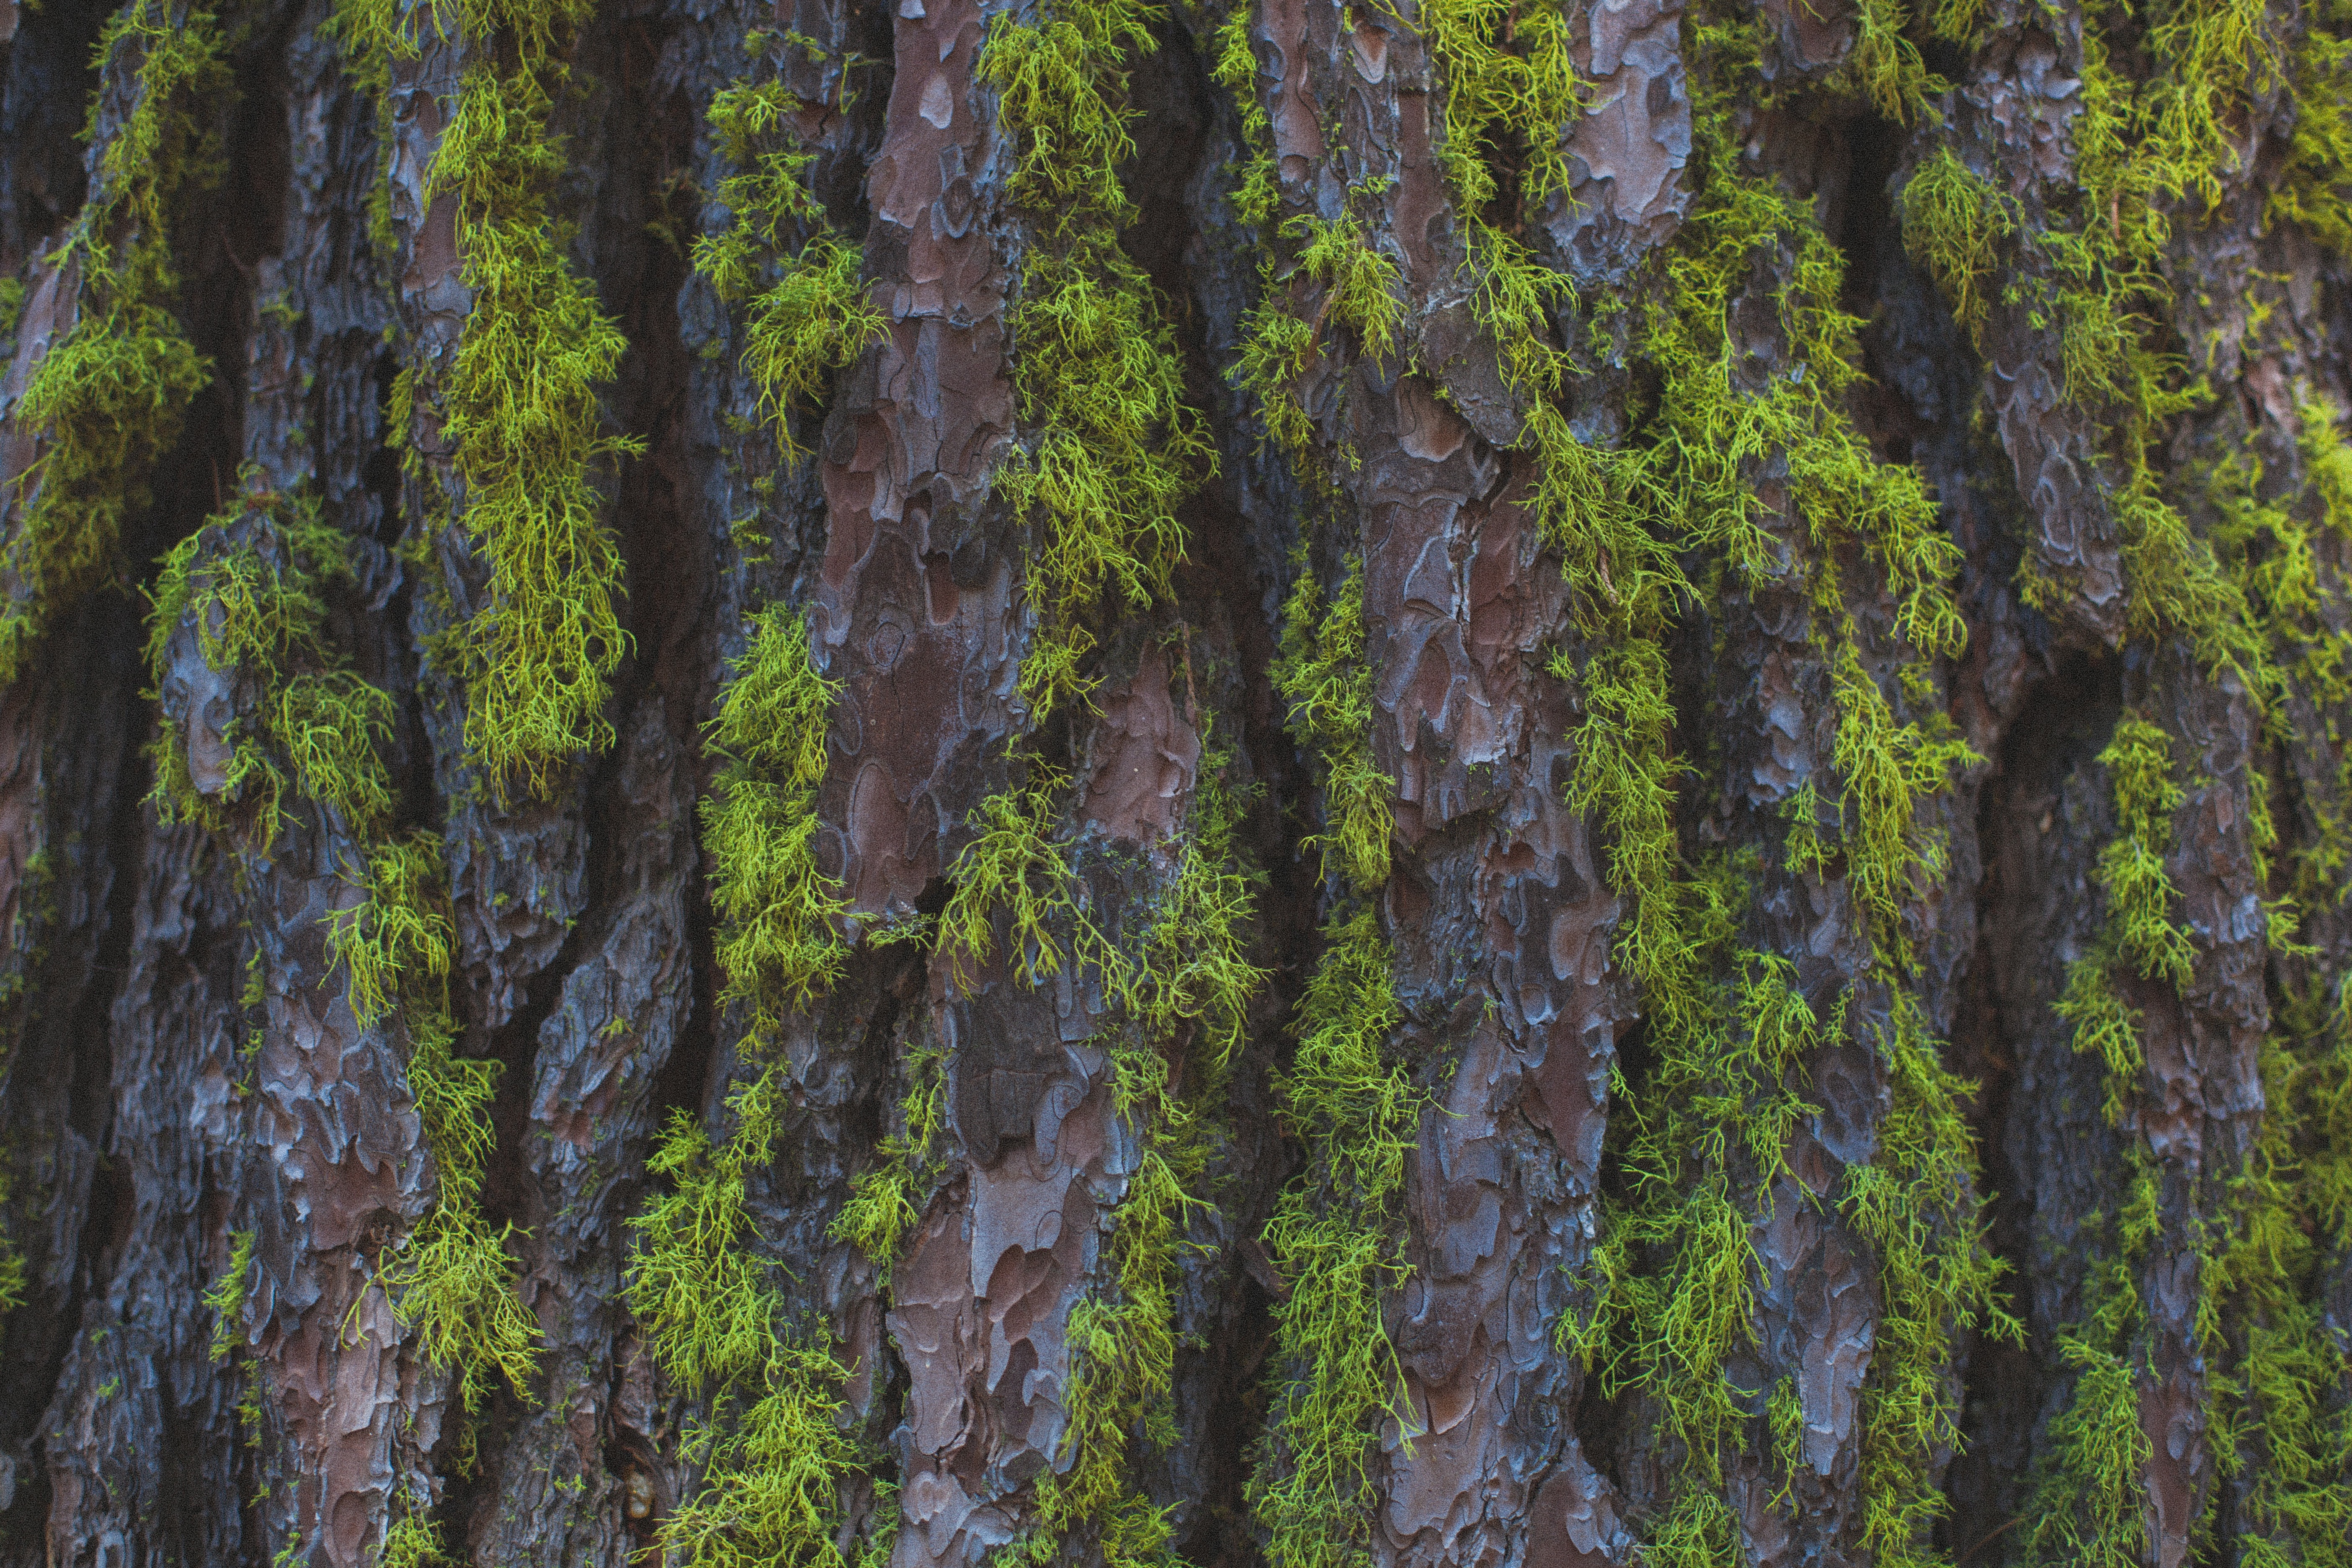
tree, nature, forest, branch, plant, texture, trunk, old, moss, bark, pattern, jungle, macro, brown, rough, rugged, closeup, flora, material, tree trunk, surface, weathered, cracked, spruce, vegetation, rainforest, skin, deciduous, grove, aging, woodland, habitat, ecosystem, flowering plant, biome, old growth forest, natural environment, woody plant, temperate broadleaf and mixed forest, temperate coniferous forest, land plant